Rest area

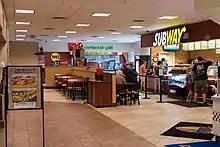
A rest area featuring several private fast food chains in Angola, New York

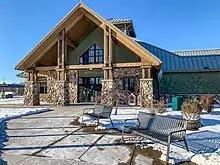
A travel plaza along Interstate 90 in Chittenango, New York

In the United States, rest areas are typically non-commercial facilities that provide, at a minimum, parking and restrooms. In the United States, there are 1,840 rest areas along interstate routes. Some may have information kiosks, vending machines, and picnic areas, but little else, while some have "dump" facilities, where recreational vehicles may empty their sewage holding tanks. They are typically maintained and funded by the departments of transportation of the state governments. For example, rest areas in California are maintained by Caltrans. In 2008, state governments began to close some rest areas as a result of the Great Recession.